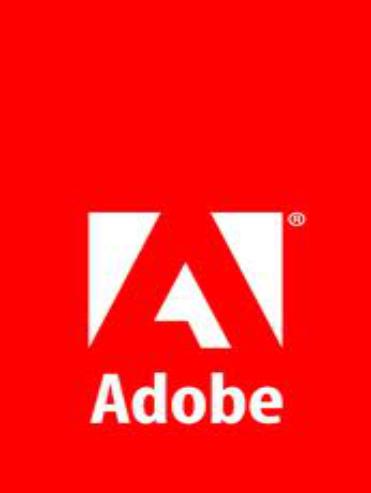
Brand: Adobe Systems
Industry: Others